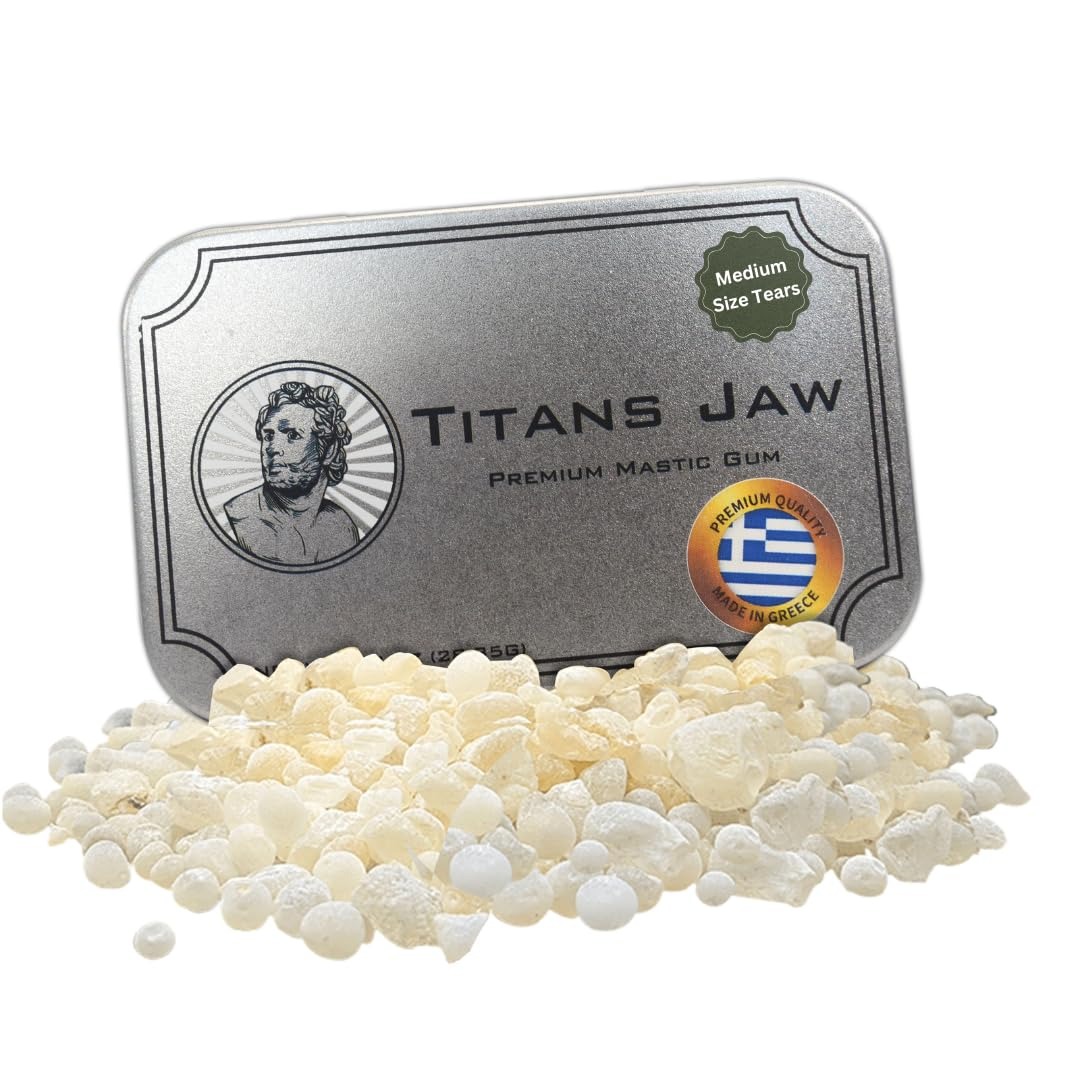
Item Name: Titans Jaw - 1 Ounce/28.35 Grams Premium Mastic Chewing Gum For Jaw Strength | Greek Mastiha | Hard Natural Greco Chios Resin Tears | Made In Greece | Strong Jawline | Tree Sap Gods Neptune Gum
Product Description: Unlock the power of all-natural Greek gums and redefine your jawline with our exceptional hard chewing gum. Crafted using real mastiha, the legendary gum of the gods sourced from the pristine groves of Chios, our gum offers a unique and satisfying chewing experience. Infused with the tears of Chios resin, our Greco gum delivers unparalleled flavor and benefits. Enhance your jawline strength with our specially formulated jawliner gum, providing optimal resistance for muscle strengthening. Experience the convenience of Neptune gum, presented in a premium tin, complete with project jawline crystals for a burst of flavor and lasting freshness. Indulge in the distinct qualities of mastika, mastica, and mastik gums, each offering their own unique properties and flavors. Our natural mastic gum is meticulously prepared to provide the perfect balance of strength and flavor, giving you a truly satisfying chew. Embark on a transformative journey with our premium mastic gum collection, harnessing the power of mastika, mastica, and mastik to redefine your jawline. Elevate your chewing routine with our innovative mastik gum, combining tradition with modern techniques. Discover the jawline-enhancing benefits of our jawline chews crystals, designed to unlock the full potential of your jawline. Trust in the authenticity of our mastik gum, carefully tested to ensure genuine quality. Immerse yourself in the essence of mastik gum, as it revolutionizes your chewing experience and amplifies the flavors and benefits. Choose our premium mastic gum, meticulously crafted to perfection, and savor the authentic taste and qualities that have made it a beloved treasure for generations. Elevate your chewing and transform your jawline with our mustic gum, an embodiment of excellence and innovation.
Value: 1.0
Unit: Count

Price: 19.99